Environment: real
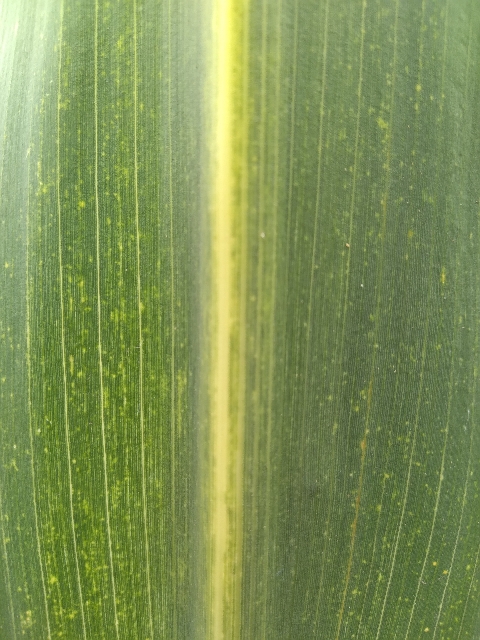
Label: lethal_necrosis